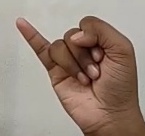
ASL sign: J